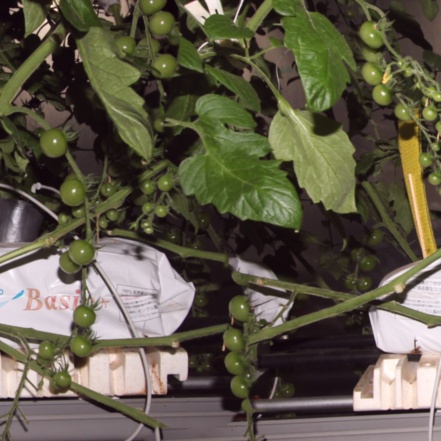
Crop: tomato